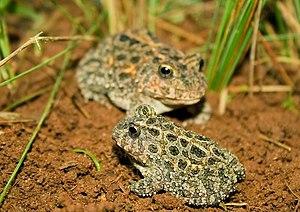
Proceratophrys moratoi est une espèce d'amphibiens de la famille des Odontophrynidae.